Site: brandenburg
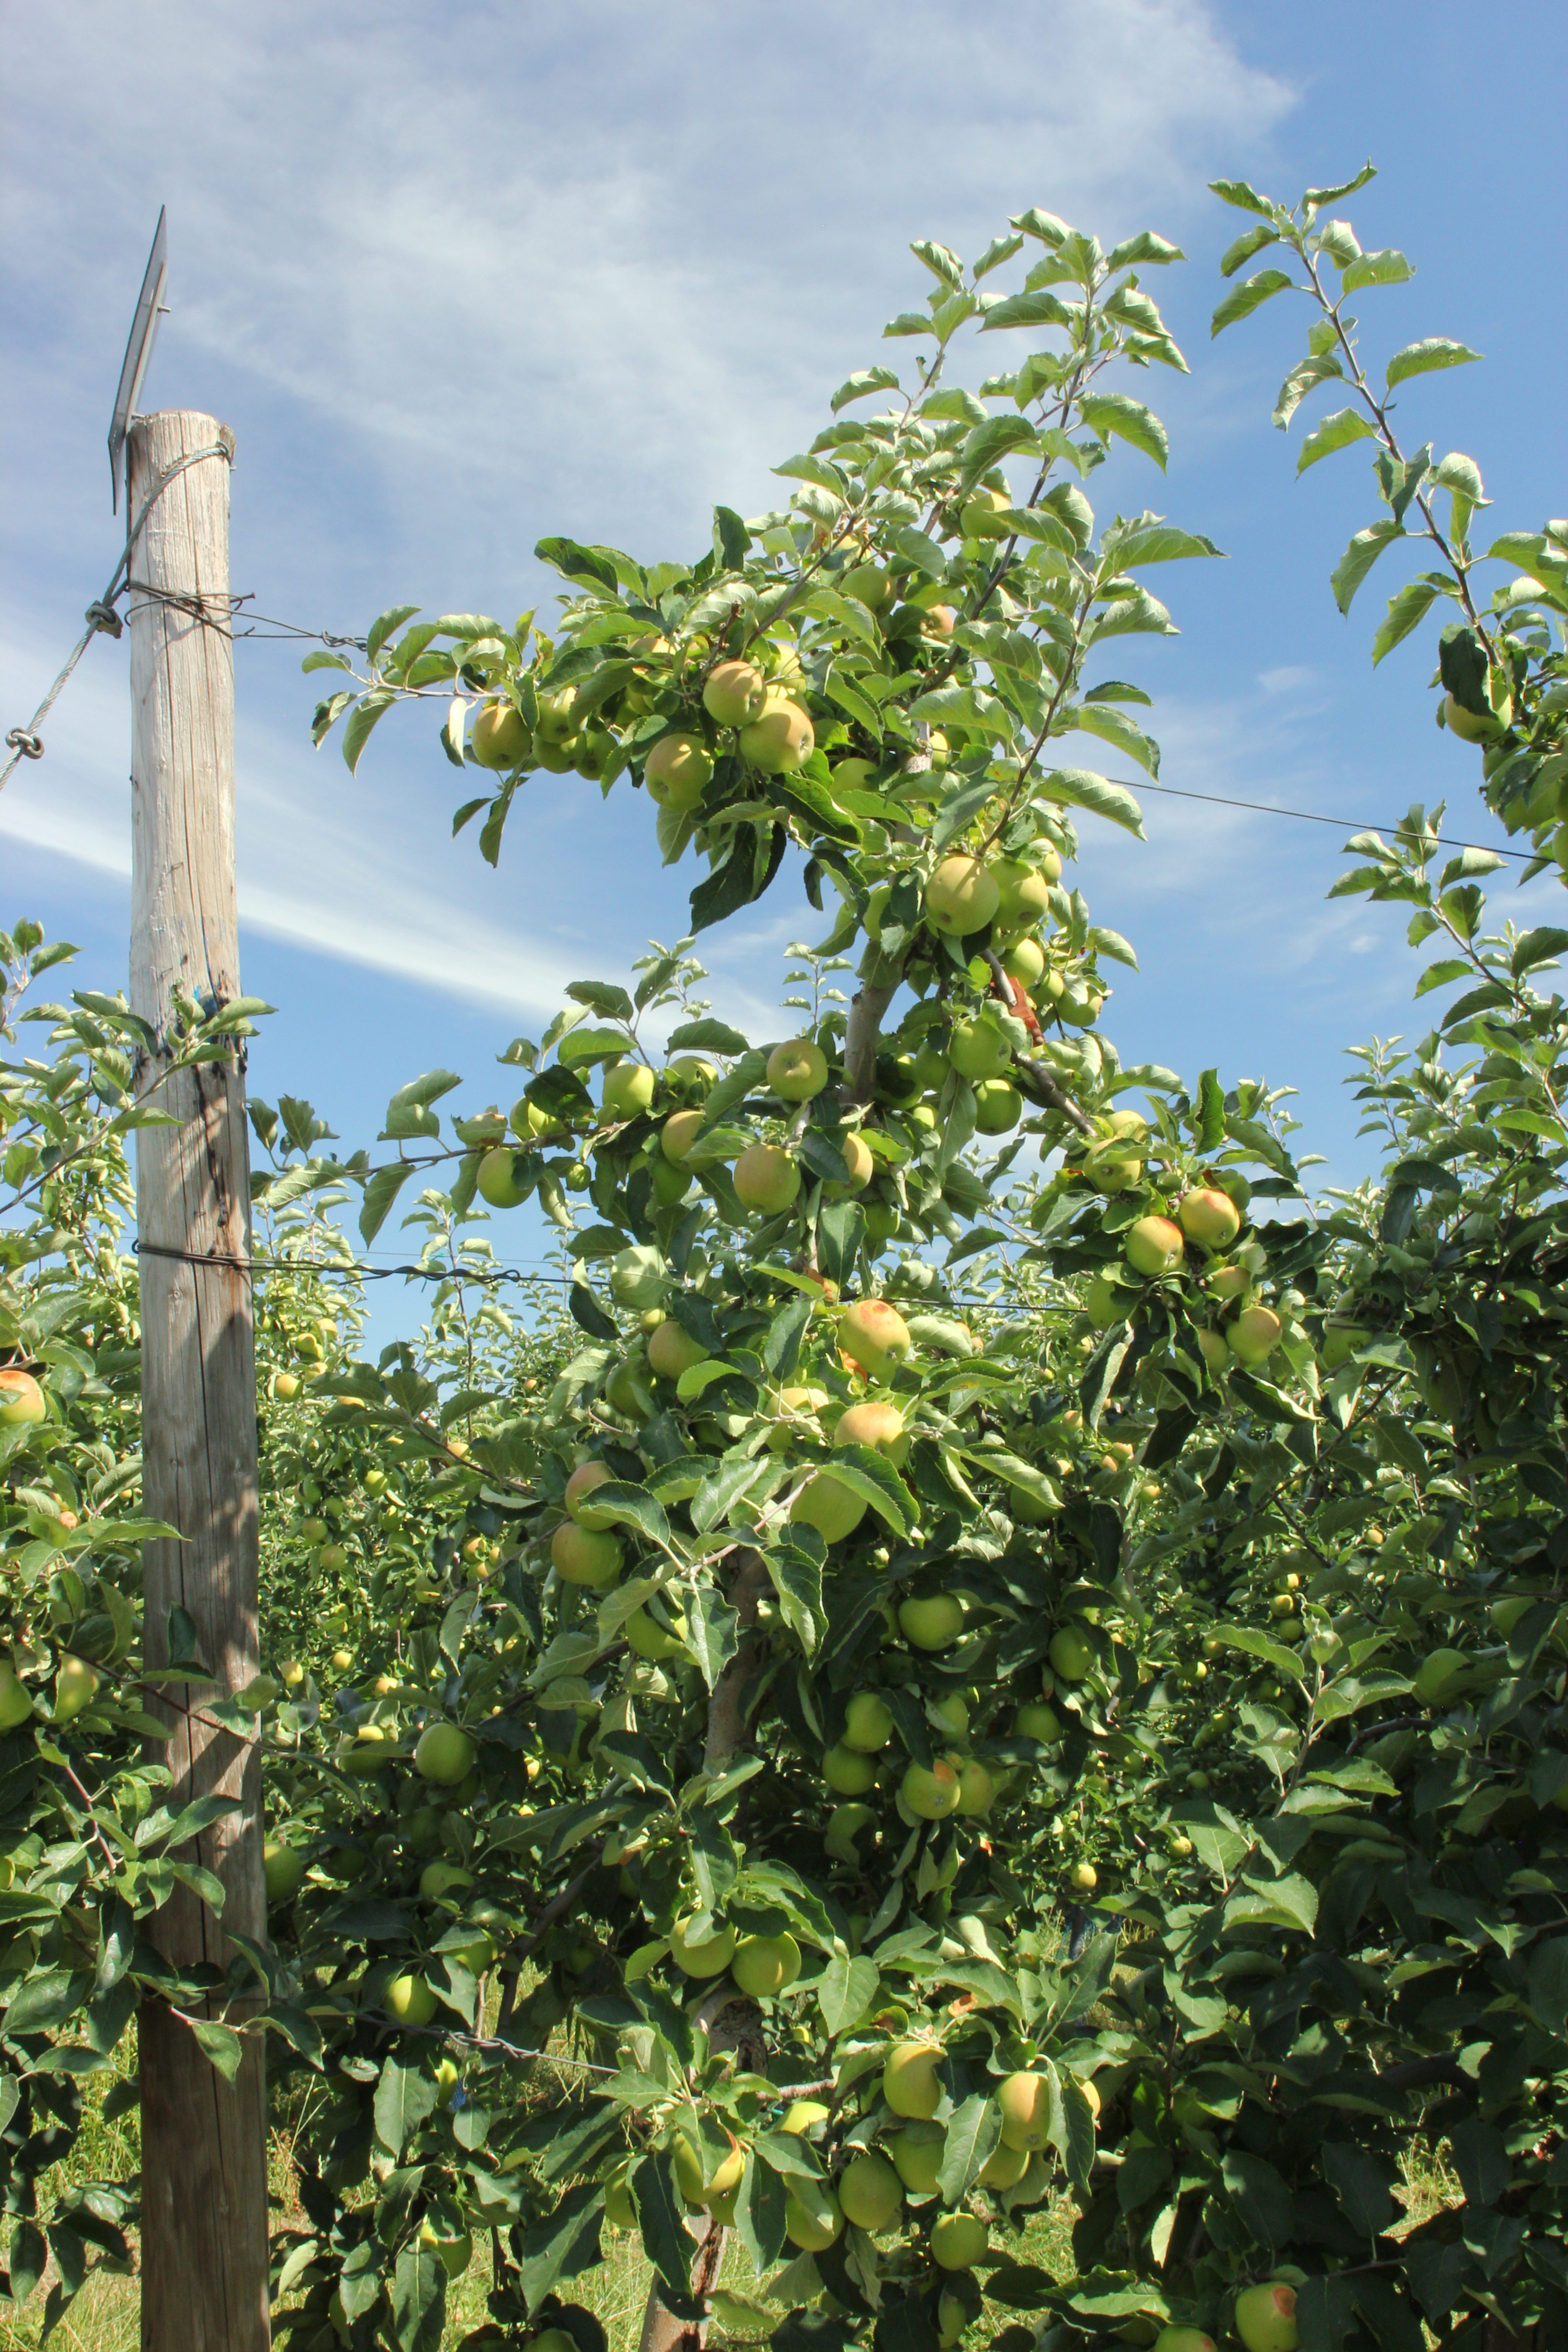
Growth stage (BBCH 77): Development of fruit